TD Place Arena

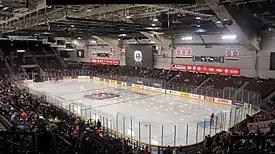
TD Place Arena interior in January 2016

TD Place Arena, originally the Ottawa Civic Centre, is an indoor arena located in Ottawa, Ontario, Canada. Opened in December 1967, it is used primarily for sports, including curling, figure skating, ice hockey, and lacrosse. The arena has hosted Canadian and world championships in figure skating, curling, and ice hockey, including the first women's world ice hockey championship in 1990. It is also used for concerts and conventions such as the former Ottawa SuperEX.